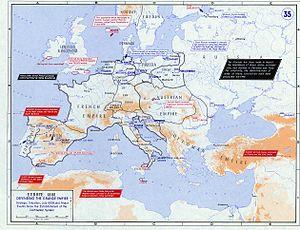
Cette page concerne l'année 1808 du calendrier grégorien.